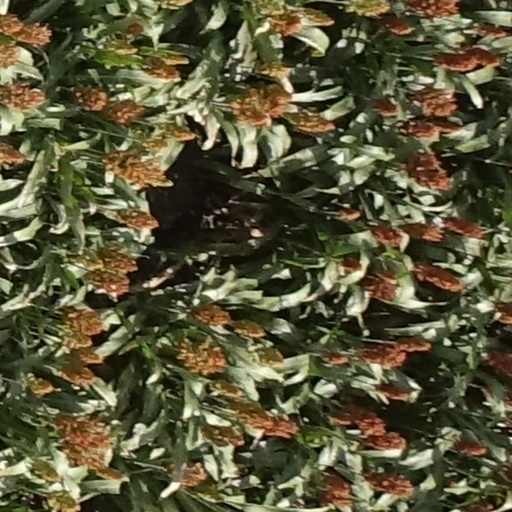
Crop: sorghum